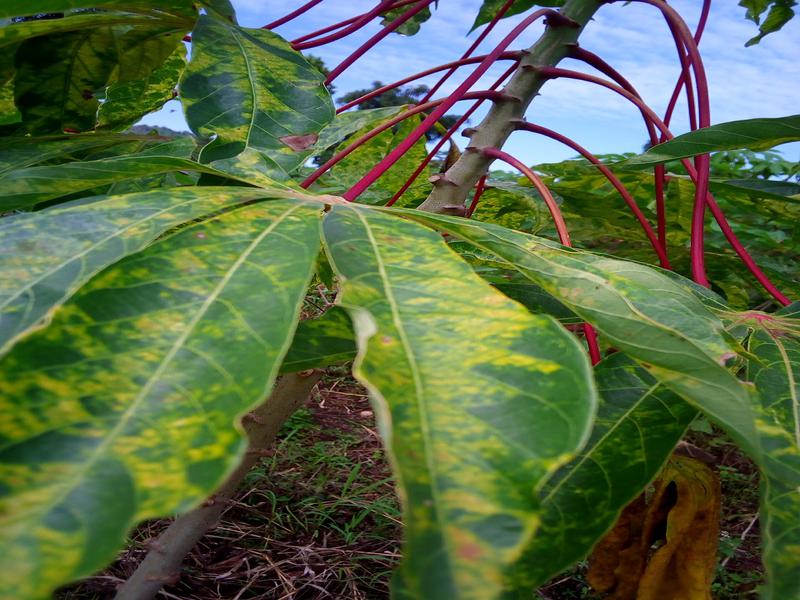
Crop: cassava
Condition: mosaic_disease